Syed Ali Shah Geelani

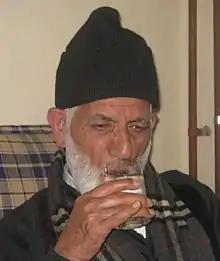
Geelani in 2009

Syed Ali Shah Geelani (29 September 1929 – 1 September 2021) was an Islamist Kashmiri-separatist leader in Indian-administered Jammu and Kashmir. A pro-Pakistan separatist, he is regarded as the father of the Kashmiri jihad.